Nina S. Gore

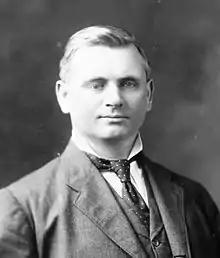
Nina's father, U.S. Senator Thomas Gore

Nina S. Gore was born on July 25, 1903, to U.S. Senator Thomas Gore (1870–1949) and his wife Nina Belle Kay (1877–1963), a Texas plantation owner's daughter. She had a younger brother, Thomas Notley Gore (1910–1964). Her father, who lost his eyesight during his youth, was said to have been an atheist and had a strong misanthropic streak. Nina's son would later write that "he was a genuine populist, but he did not like people very much. He always said no to anyone who wanted government aid." He was claimed to have said "If there was any race other than the human race, I'd go join it." Thomas Gore died in 1949.